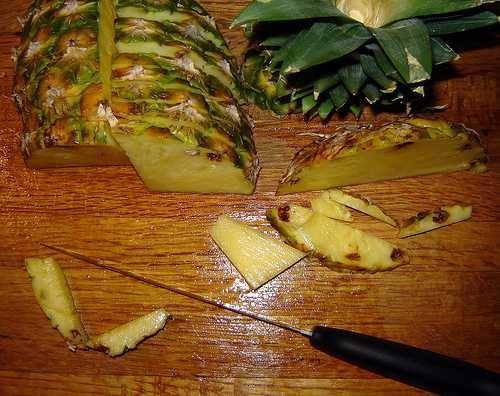
Label: Pineapple